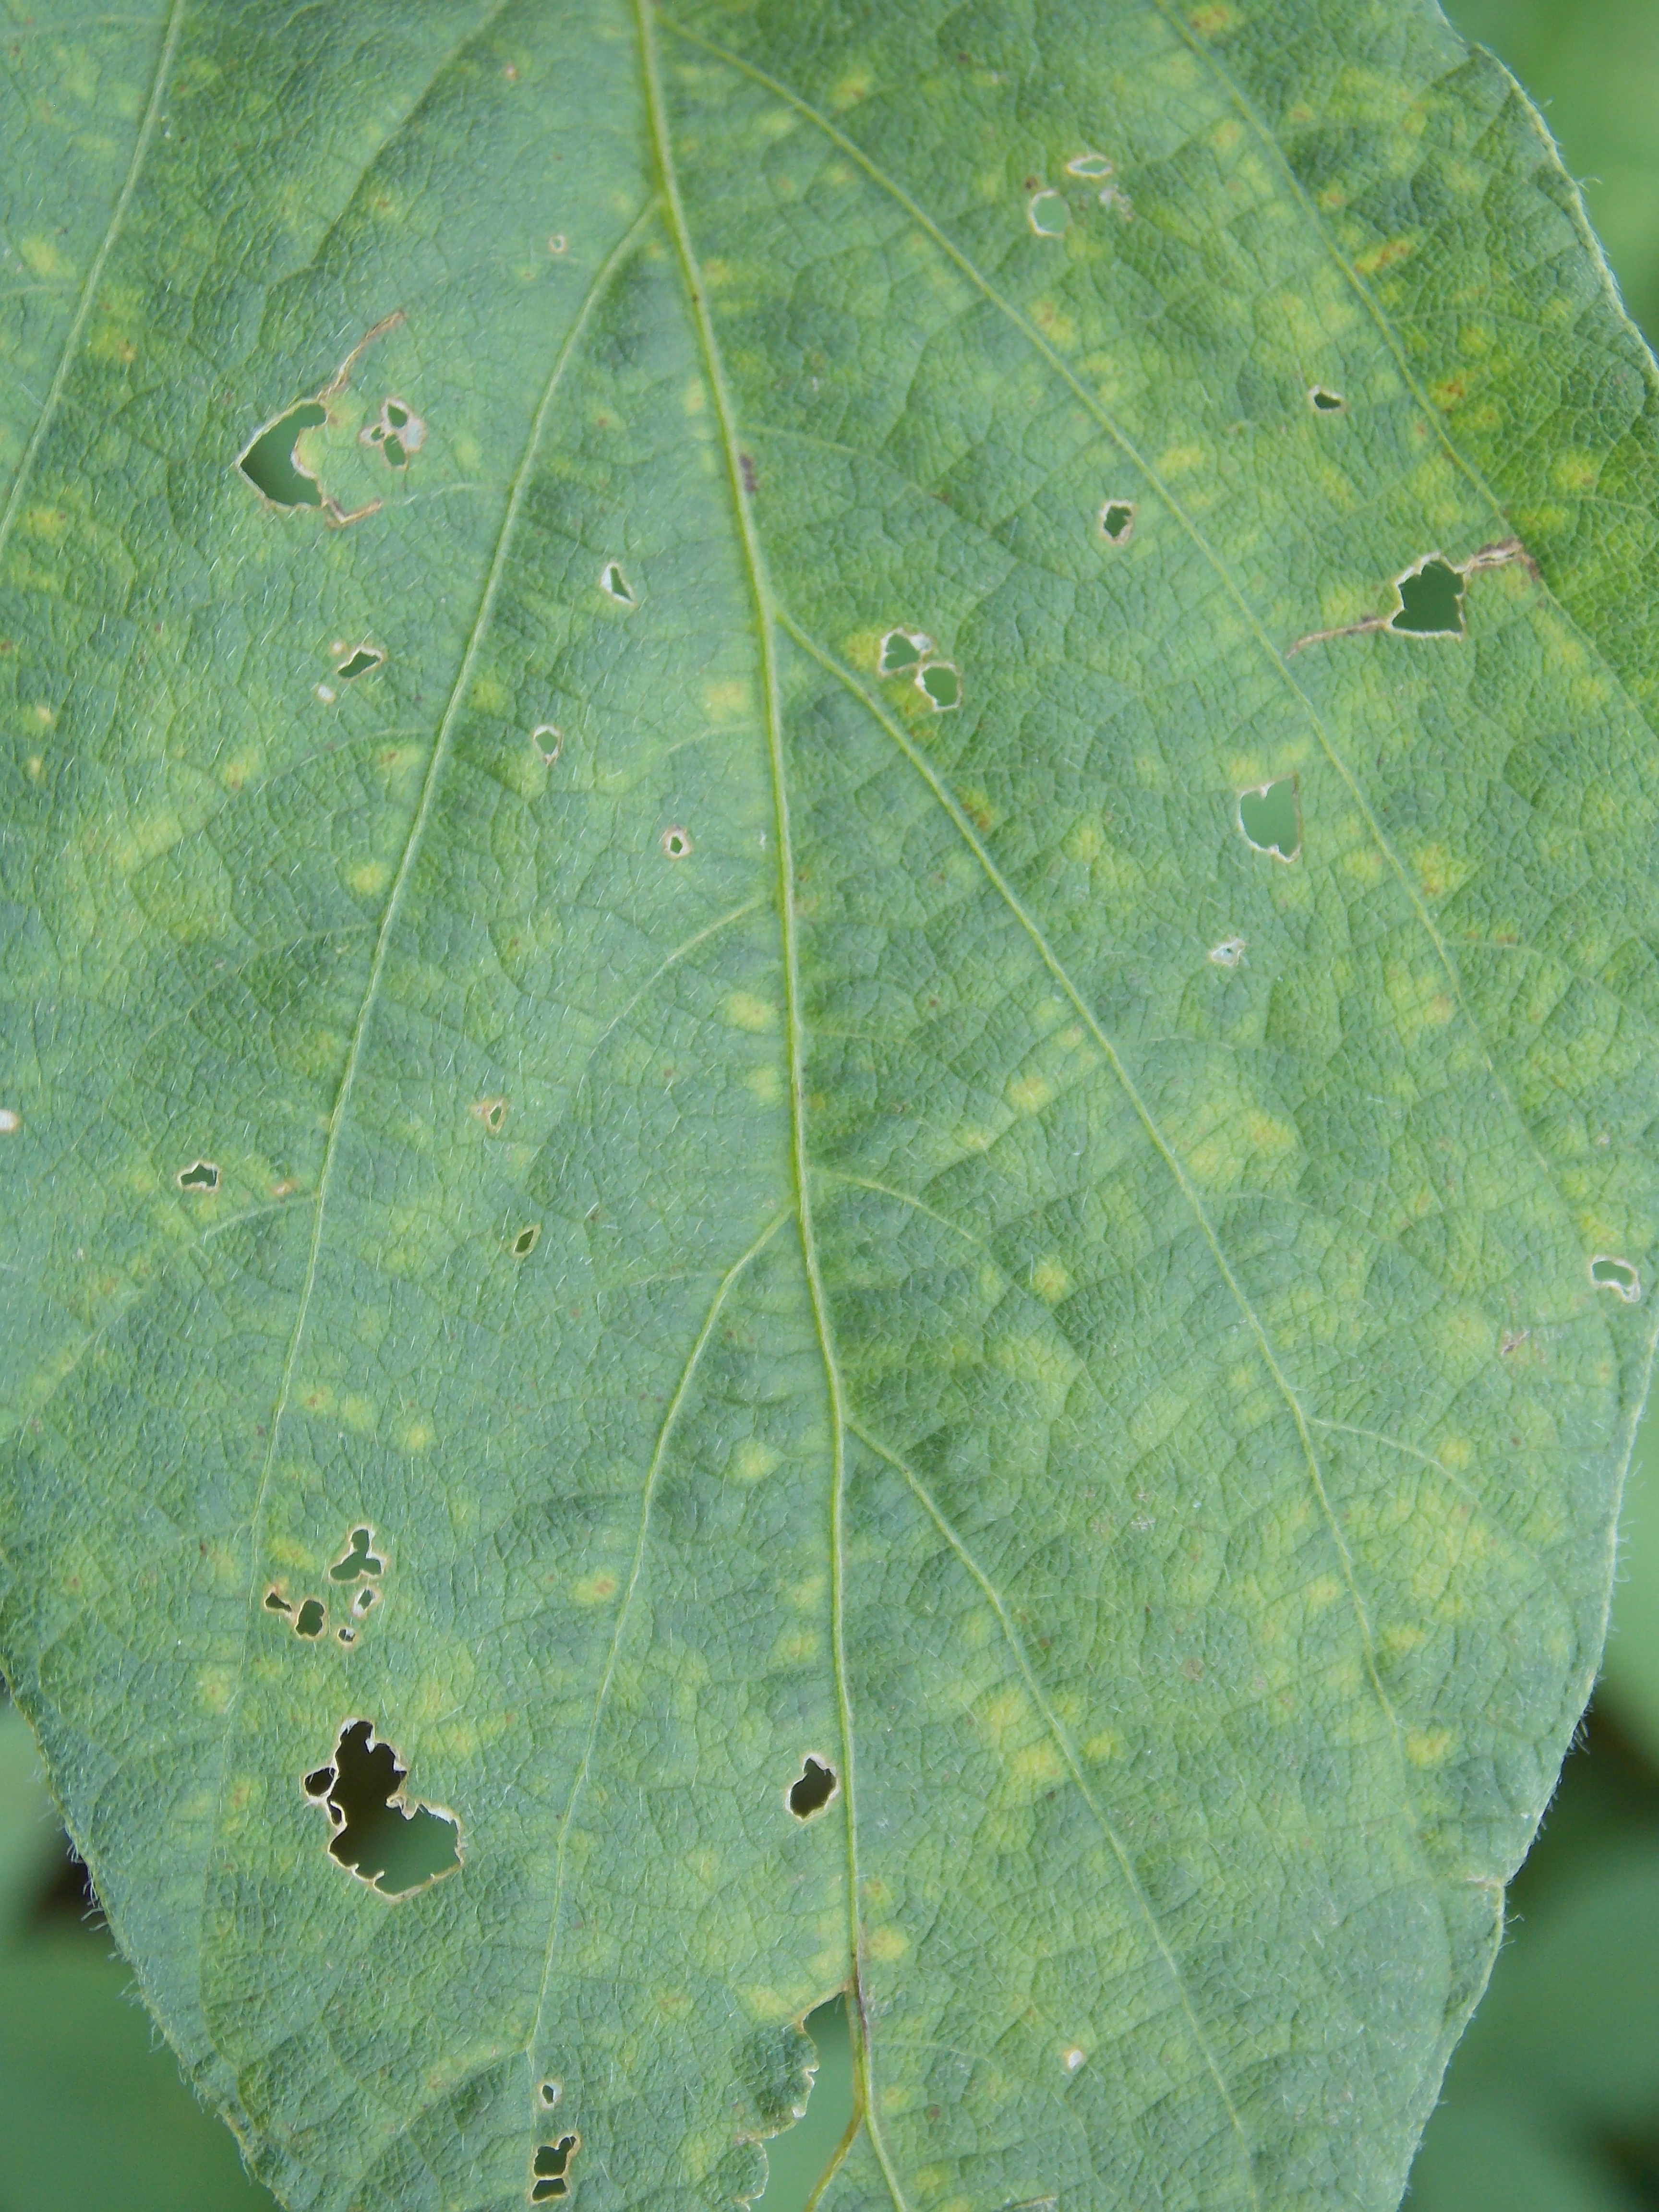
Label: Disease